Asashōryū Akinori

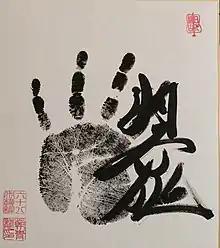
Yokozuna Asashoryu original tegata (handprint & signature)

Asashōryū nominally shared the "yokozuna" rank with Musashimaru, but in fact his rival only fought a handful of bouts in 2003 due to injury. The two did not meet in competition all year. Asashōryū won his first championship as a "yokozuna" in May 2003 and came back from an injury sustained in the July tournament to win his third title of the year in September. Musashimaru announced his retirement in November, leaving Asashōryū as sumo's only "yokozuna".